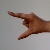
The image shows a hand gesture representing the letter 'Z' in Indian Sign Language.